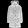
Label: Coat